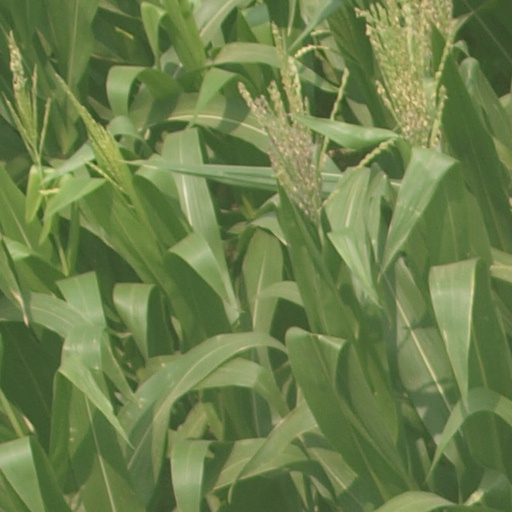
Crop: maize; corn